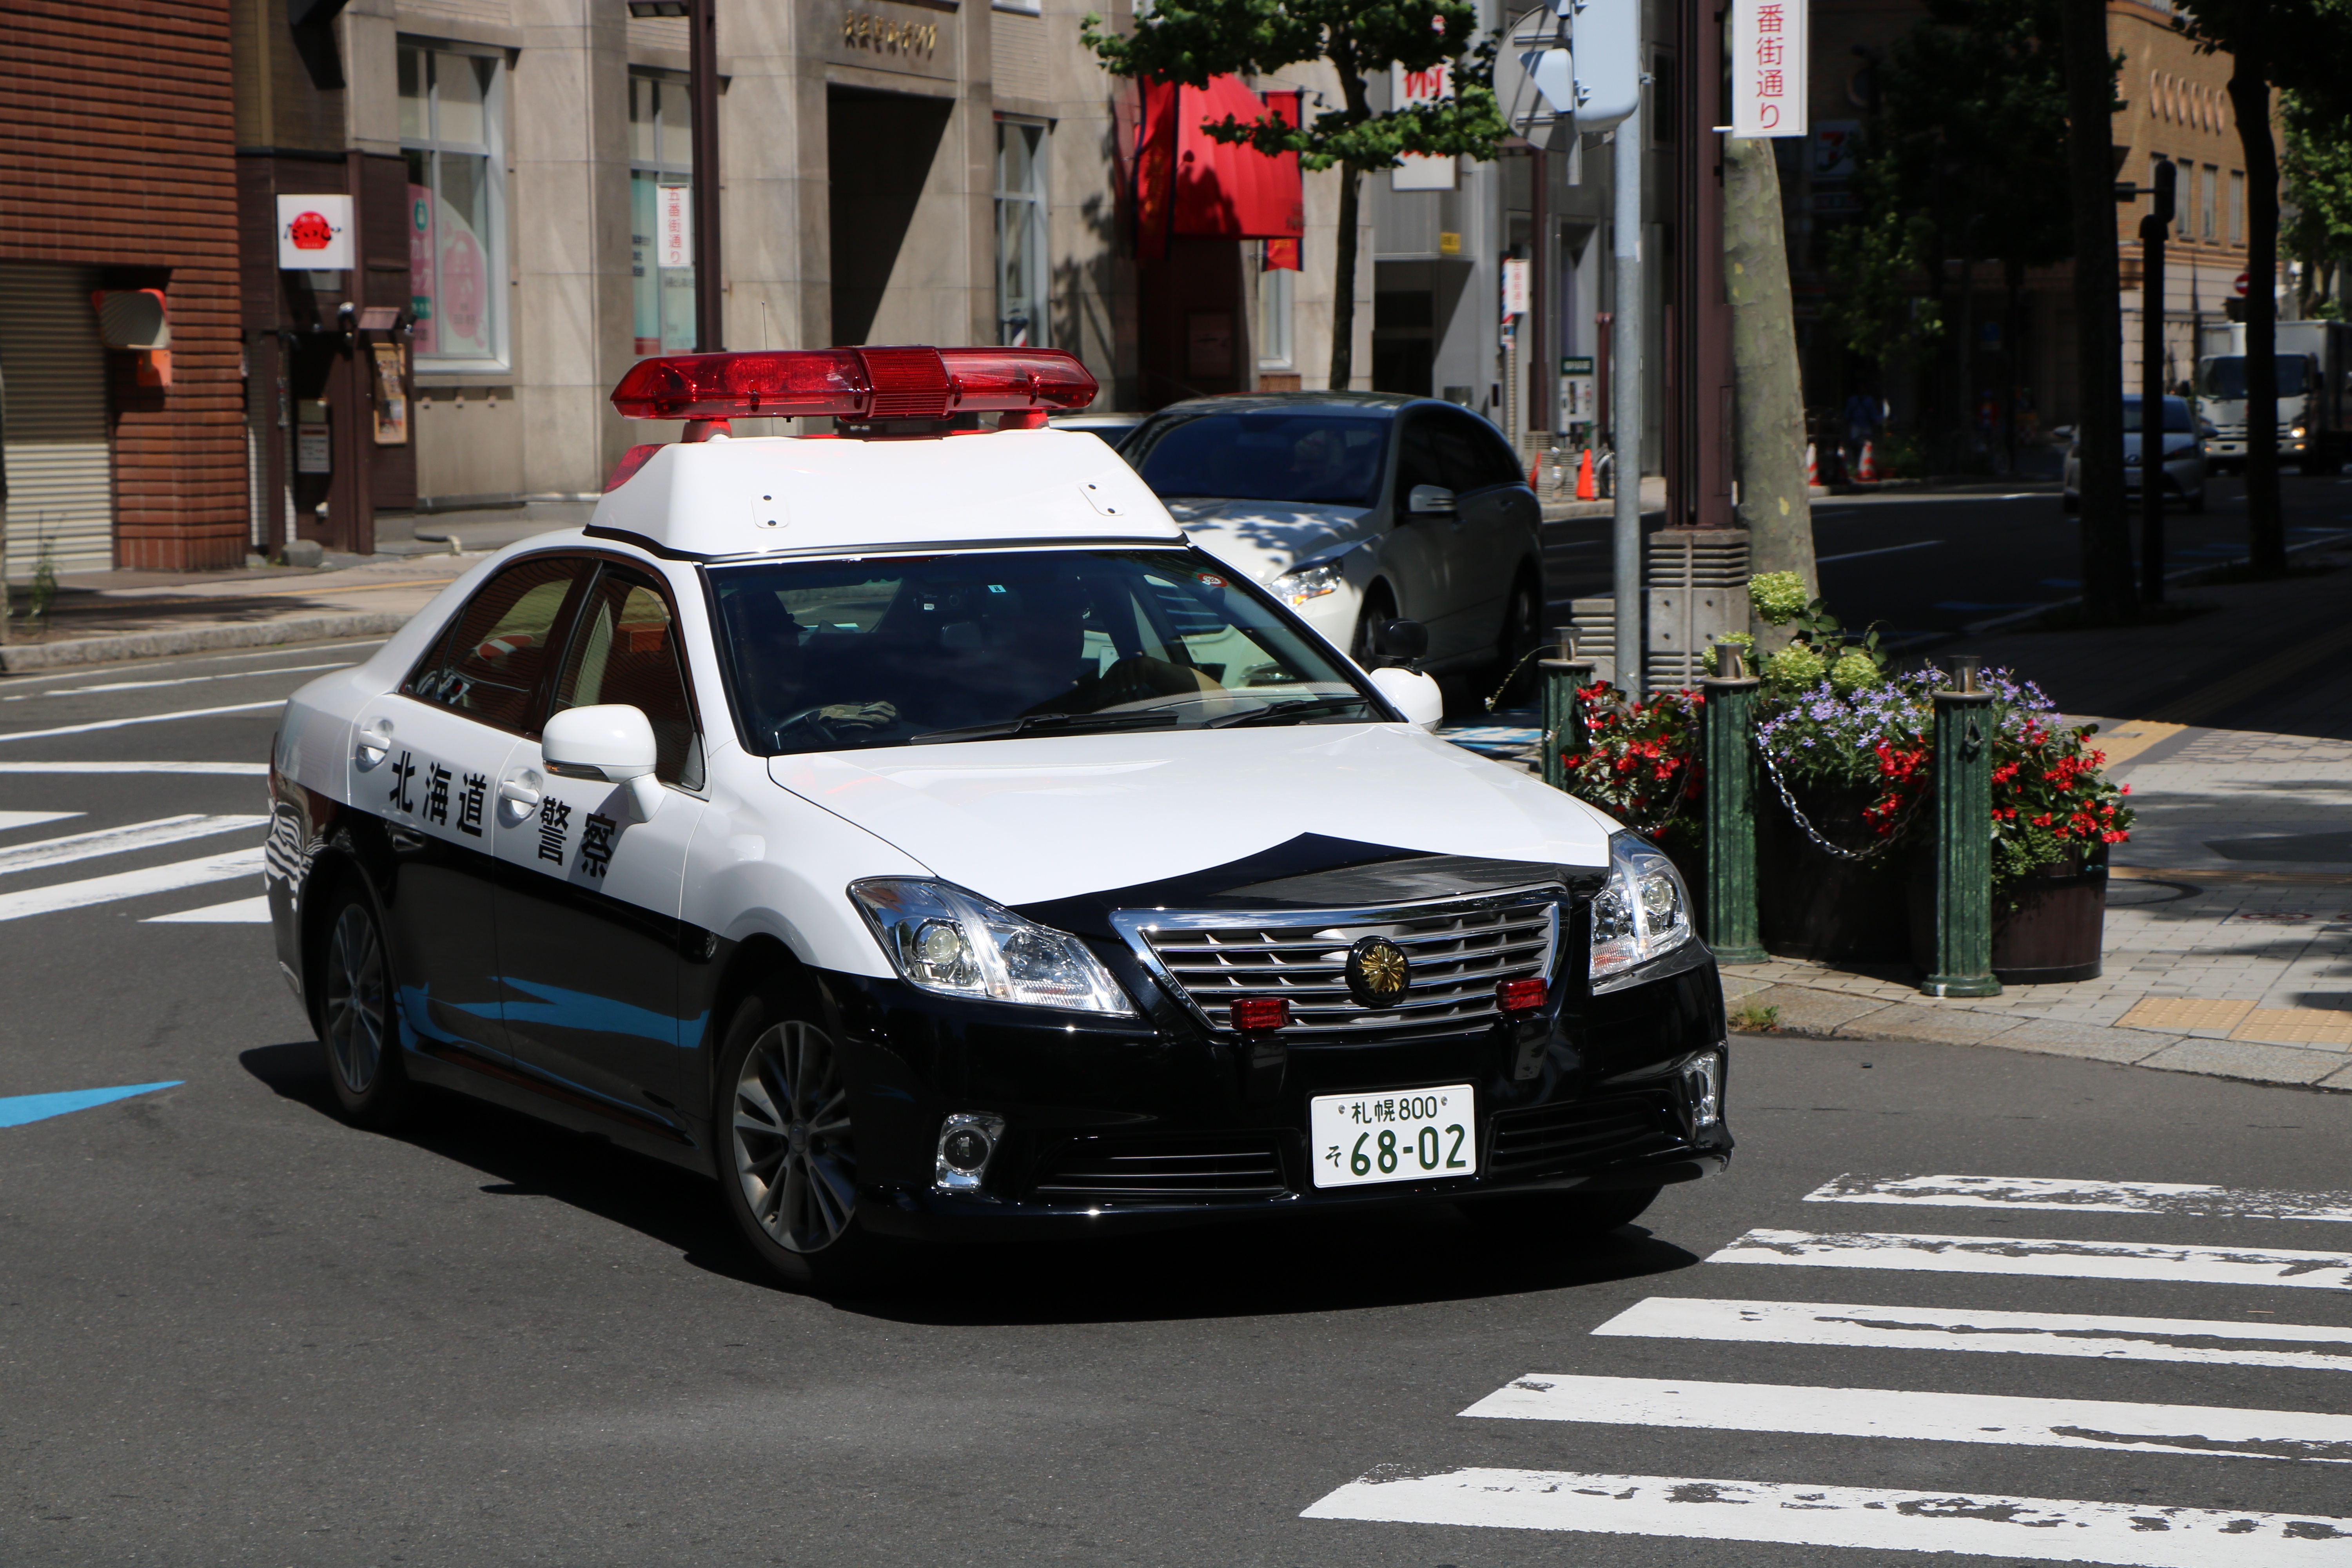
road, street, car, tea, city, taxi, vehicle, japan, motor vehicle, police, patrol, police car, land vehicle, automobile make, compact car, luxury vehicle